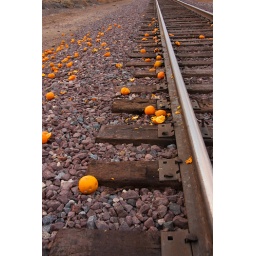
a train carrying oranges lost some... yup. took place somewhere near Barstow, CA